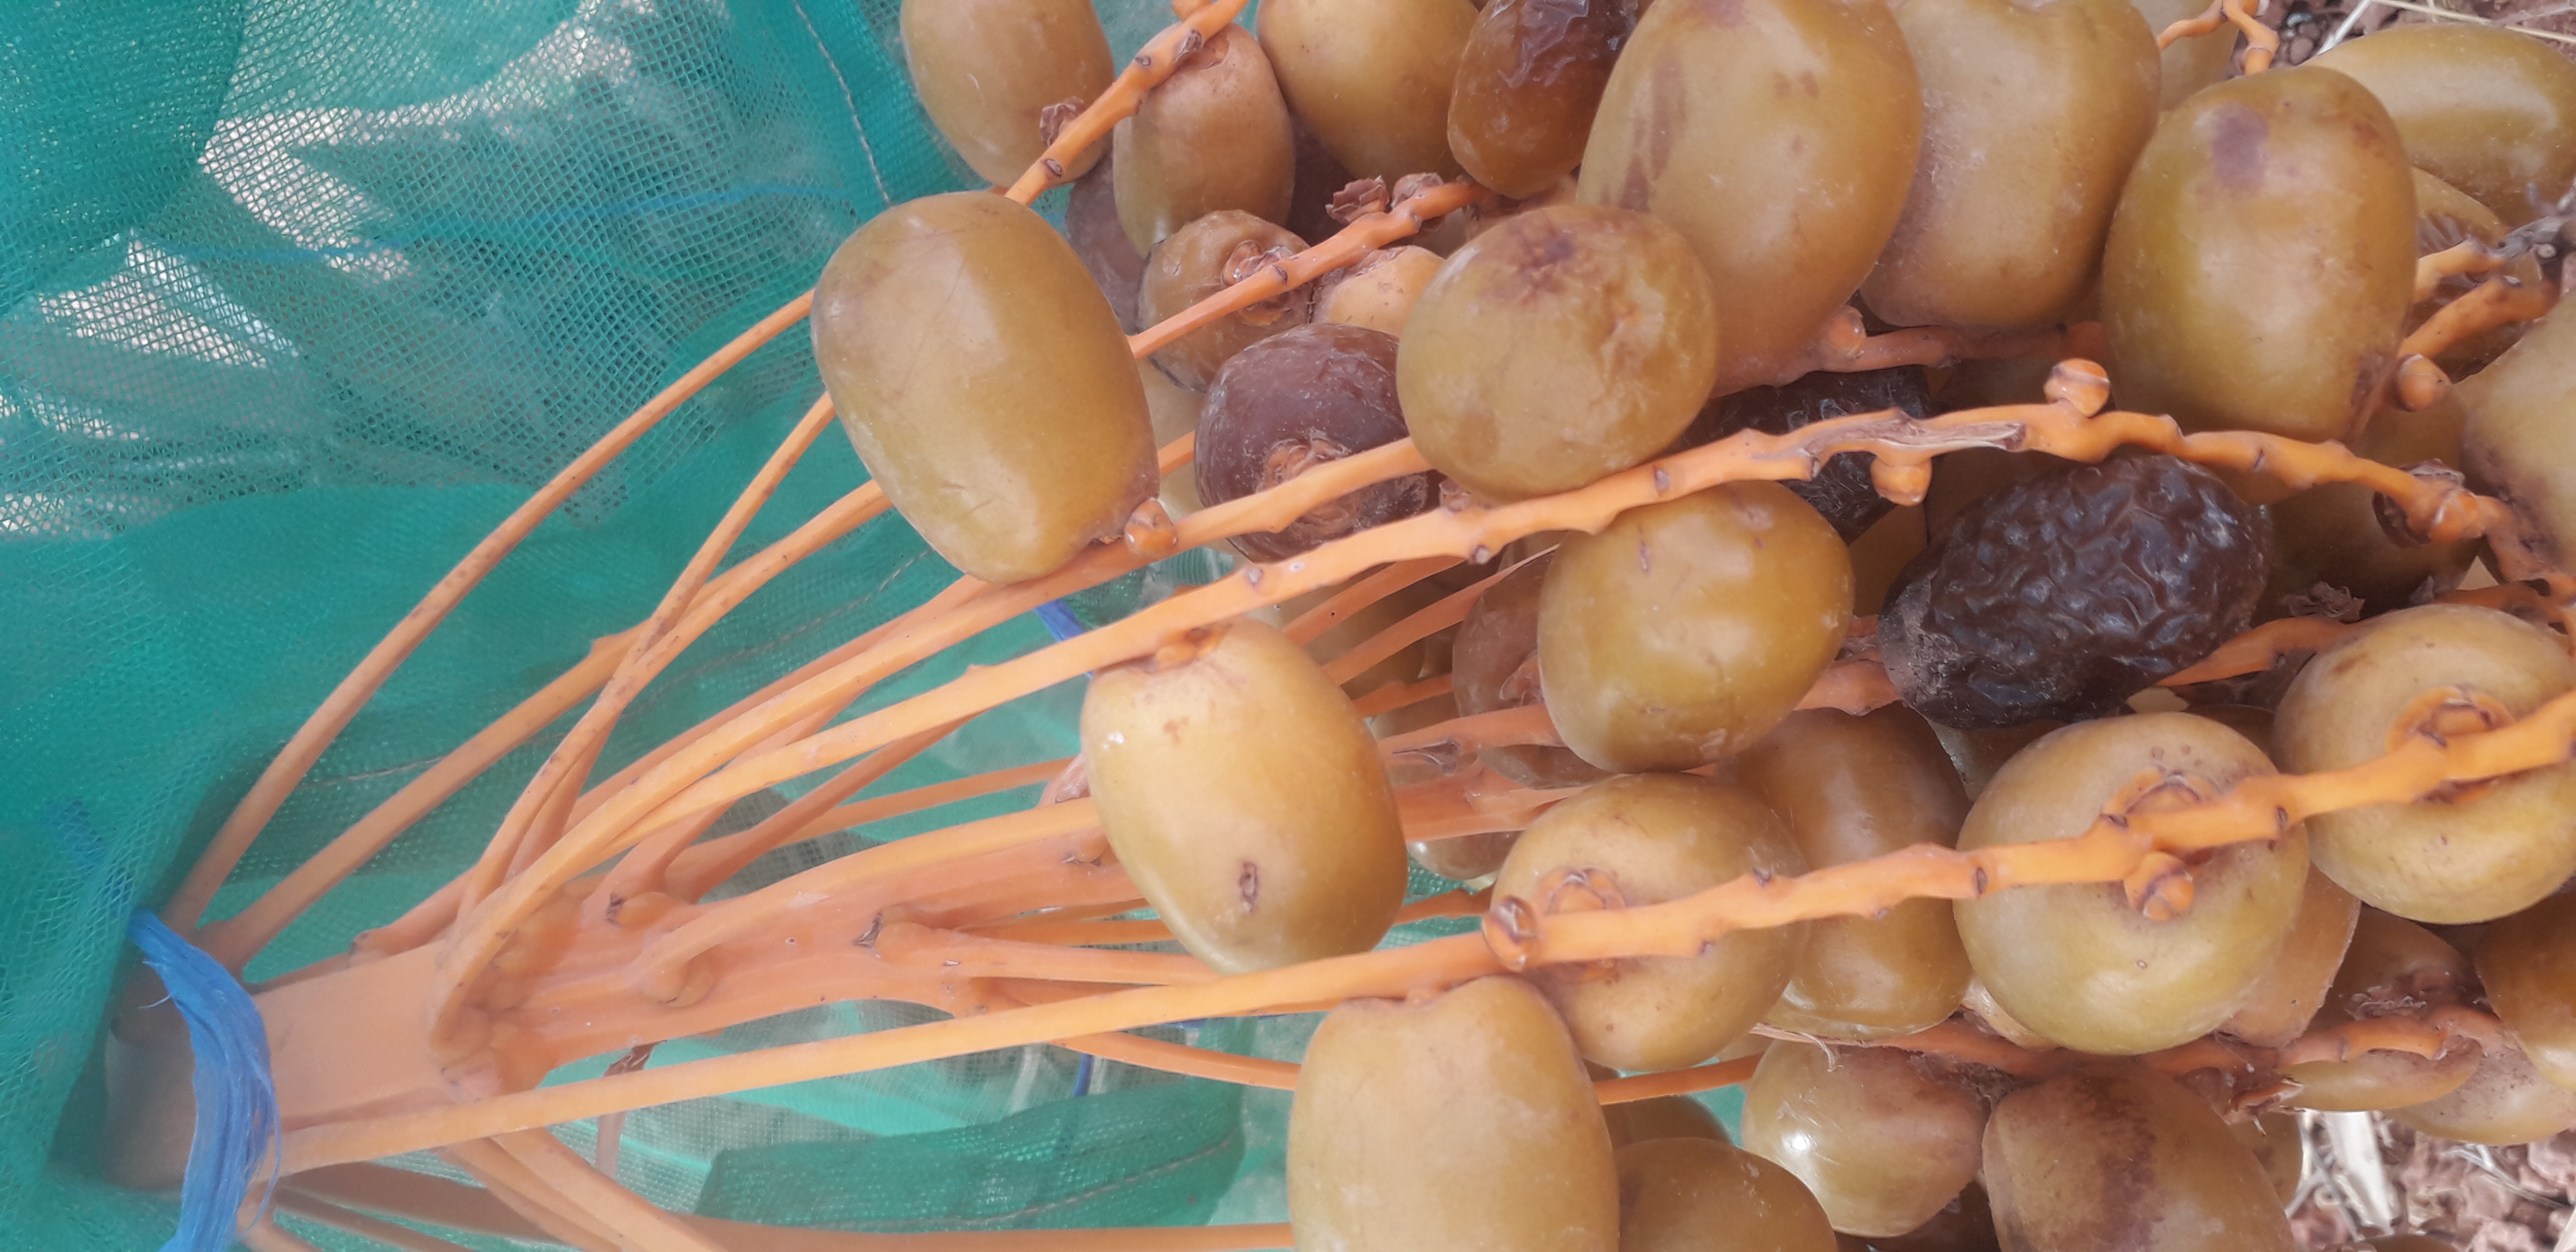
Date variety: Boufagous